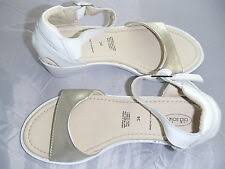
Waste category: shoes